Old Cataract Hotel

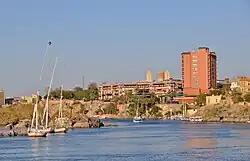
Old Cataract Hotel, showing the original 1899 hotel and the 1961 tower wing.

The Old Cataract Aswan Hotel, commonly known as the Old Cataract Hotel, is a historic British colonial-era hotel located on the banks of the River Nile in Aswan, Egypt. It was built in 1899 by Thomas Cook and opened under the name Cataract Hotel. In 1961 the hotel was expanded with the addition of a new tower wing, operating as the budget wing of the hotel. From 2008 to 2011 the hotel was closed and underwent a complete restoration, reopening in October 2011 as the Sofitel Legend Old Cataract Aswan Hotel.